Wollensak

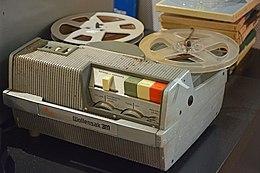
Wollensak portable reel-to-reel tape recorder

Wollensak Optical was an American manufacturer of audio-visual products located in Rochester, New York. At the height of their popularity in the 1950s and 1960s, many brands of movie cameras came with a Wollensak Velostigmat lens. Wollensak reel-to-reel tape recorders were prized for their robust construction and value. In the 1960s, Wollensak was the choice tape recorder for amateur home, school, and office uses. They were produced in both stereo and mono designs.